Chris Davis (baseball)

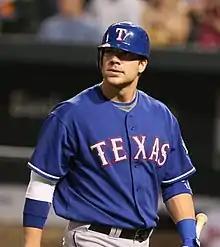
Davis with the Texas Rangers in 2009

Davis slumped a bit in 2009 spring training but still began 2009 as the Rangers' first baseman. Rangers manager Ron Washington said, "I'm not worried about Chris. Chris works hard. He had a little spell where he was trying to get himself together. He's going to have bad times, but what he did tonight is what he's capable of and he'll do that enough to make you love him." On May 14, with the Rangers trailing 2–1 in the ninth inning against the Seattle Mariners, he homered against Brandon Morrow to give the Rangers a 3–2 victory. After a 1-for-29 slump, Davis hit two home runs on May 26 in a 7–3 victory over the New York Yankees. He had four hits on June 25, the fourth a 12th-inning two-run home run against Esmerling Vásquez in a 9–8 victory over the Arizona Diamondbacks.